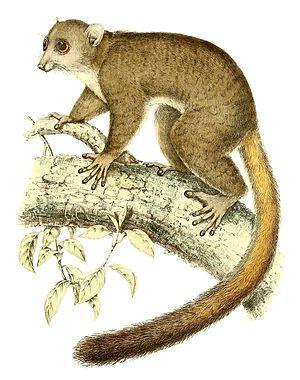
Microcebus coquereli = Mirza coquereli (Microcèbe de Coquerel)
Le Microcèbe de Coquerel est une espèce de petit lémuriens nocturnes endémique à Madagascar. Cette espèce porte le nom de l'entomologiste français Charles Coquerel.
Jean Charles Coquerel né le 2 décembre 1822 à Amsterdam et mort le 12 avril 1867 à Saint-Denis de La Réunion, est un médecin de marine et un entomologiste français.
Mirza, également appelé lémurien souris géante, est un genre de primates lemuriformes de la famille des Cheirogaleidés. Deux espèces ont été formellement décrites : microcèbe géant du Nord et microcèbe de Coquerel. Comme tous les autres lémuriens, ils sont originaires de Madagascar, où ils se trouvent dans les forêts décidues sèches de l'ouest et, plus au nord, dans la vallée de Sambirano et la péninsule de Sahamalaza.